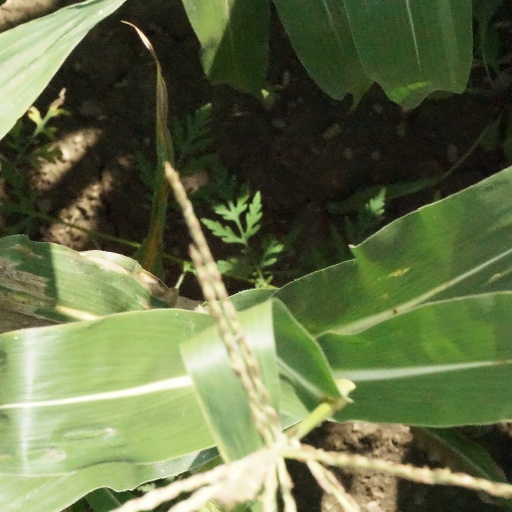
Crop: maize; corn